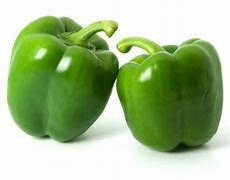
Label: capsicum